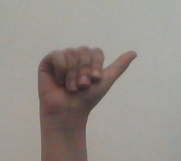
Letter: dhad